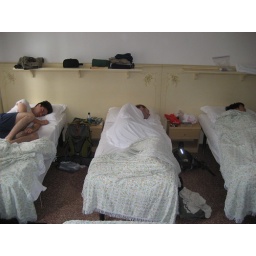
The boys in beds